Japamala

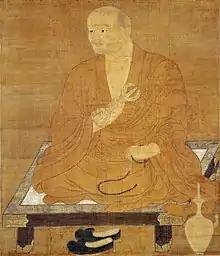
Kūkai (774–835), founder of Japanese Shingon, who brought some malas back to Japan from China.

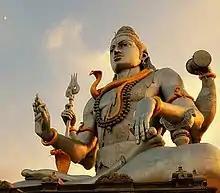
Statue of Shiva at Murudeshwara; Shiva is frequently depicted wearing a pair of "rudraksha" malas in Shaiva Hindu iconography

While the earliest Buddhist story about the mala is associated with lay practice, in China it was initially primarily associated with monastic practice. The first Chinese Buddhist author to promote the use of malas was the Pure Land patriarch Daochuo (562–645). Images of monks with malas began to appear in China in the 7th century CE and the mala seems to have been regarded as a common piece of monastic equipment by around this era. While there are relatively few pre-Song dynasty depictions or references to the mala, this may be due to its use in private religious practice rather than public ceremony. Chinese authors criticized monks who recited mantras on their malas in public, as monks were generally expected to remain silent while on public alms rounds.